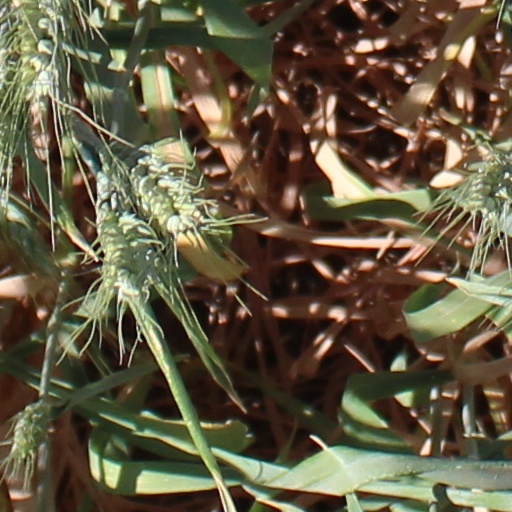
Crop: wheat